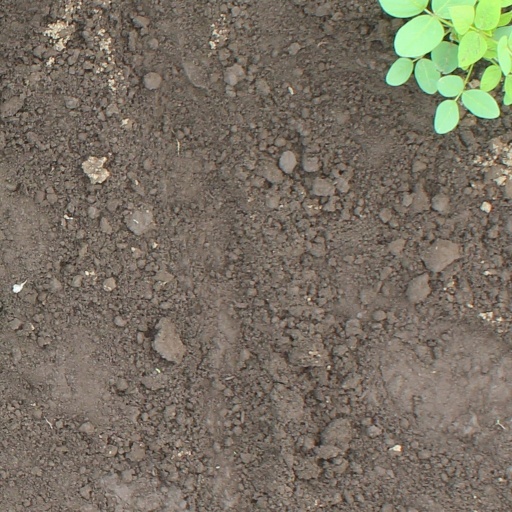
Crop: soybean